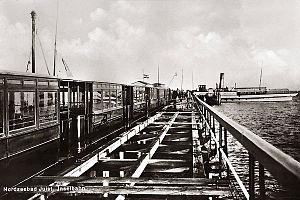
Juist est une île allemande d'environ 16 km² et la deuxième des Îles de la Frise-Orientale vu de l'ouest entre Borkum et Norderney. Elle appartient comme commune à l'arrondissement d'Aurich au Land de Basse-Saxe.